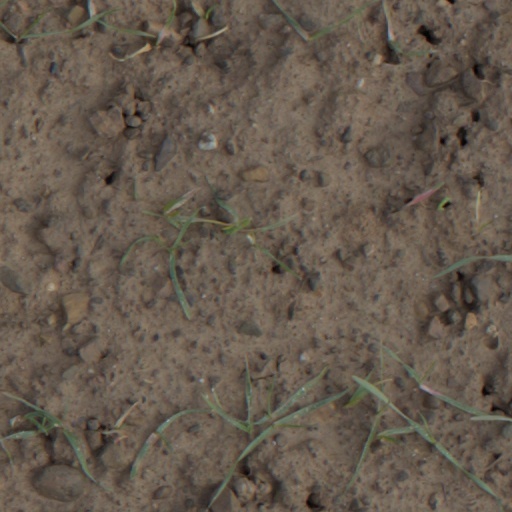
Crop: wheat